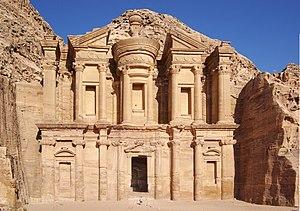
Le Deir est l'un des bâtiments les plus connus et le plus grand de la cité antique de Pétra en Jordanie. Il ressemble fortement au Khazneh, bien que sa façade soit moins ornée.
Cet article recense les sites inscrits au patrimoine mondial en Jordanie.